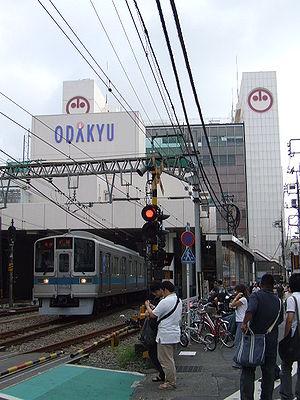
La gare de Machida est une gare ferroviaire de la ville de Machida, dans la préfecture de Tokyo, au Japon. La gare est desservie par les lignes des compagnies JR East et Odakyū.